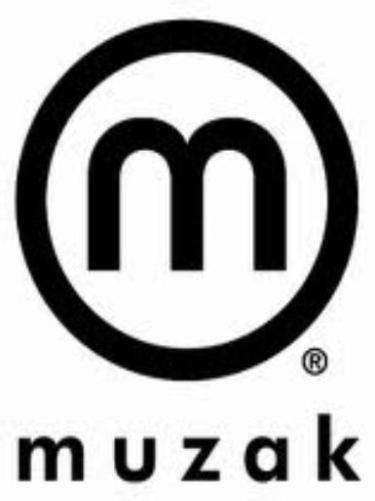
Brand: muzak-1
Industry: Clothes